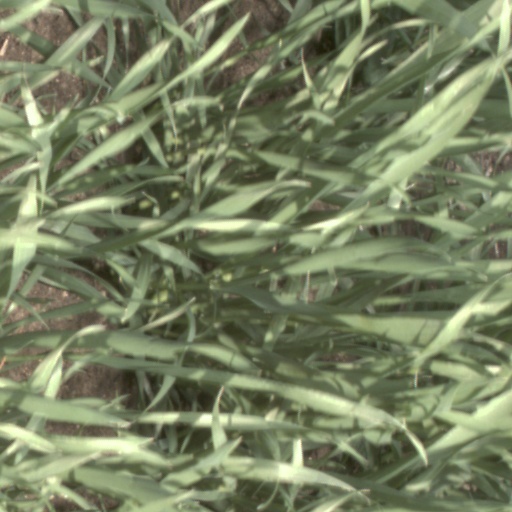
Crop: wheat